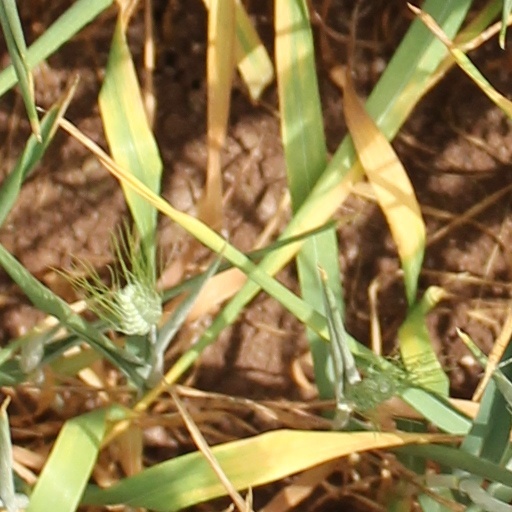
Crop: wheat